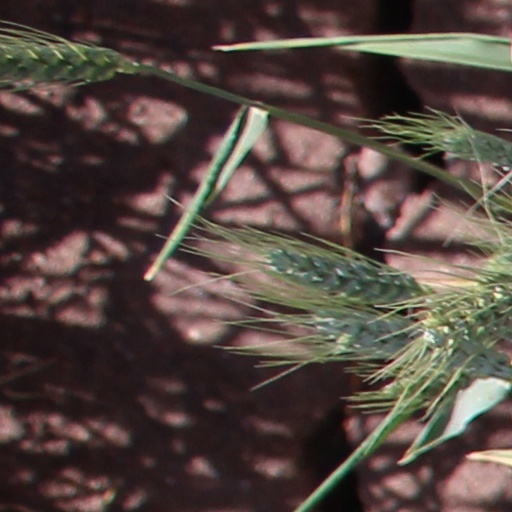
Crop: wheat